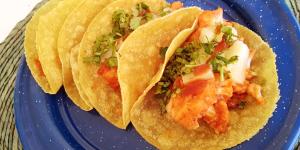
tacos de coliflor al pastor